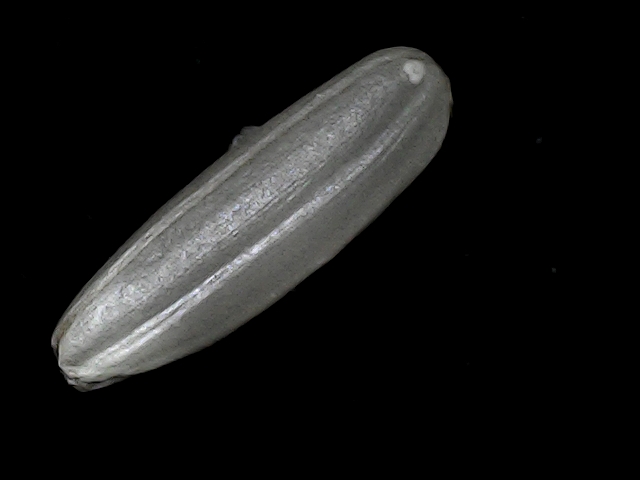
Rice variety: BD49